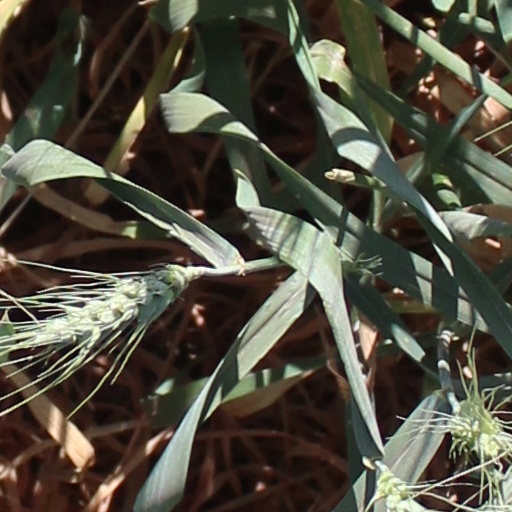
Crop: wheat